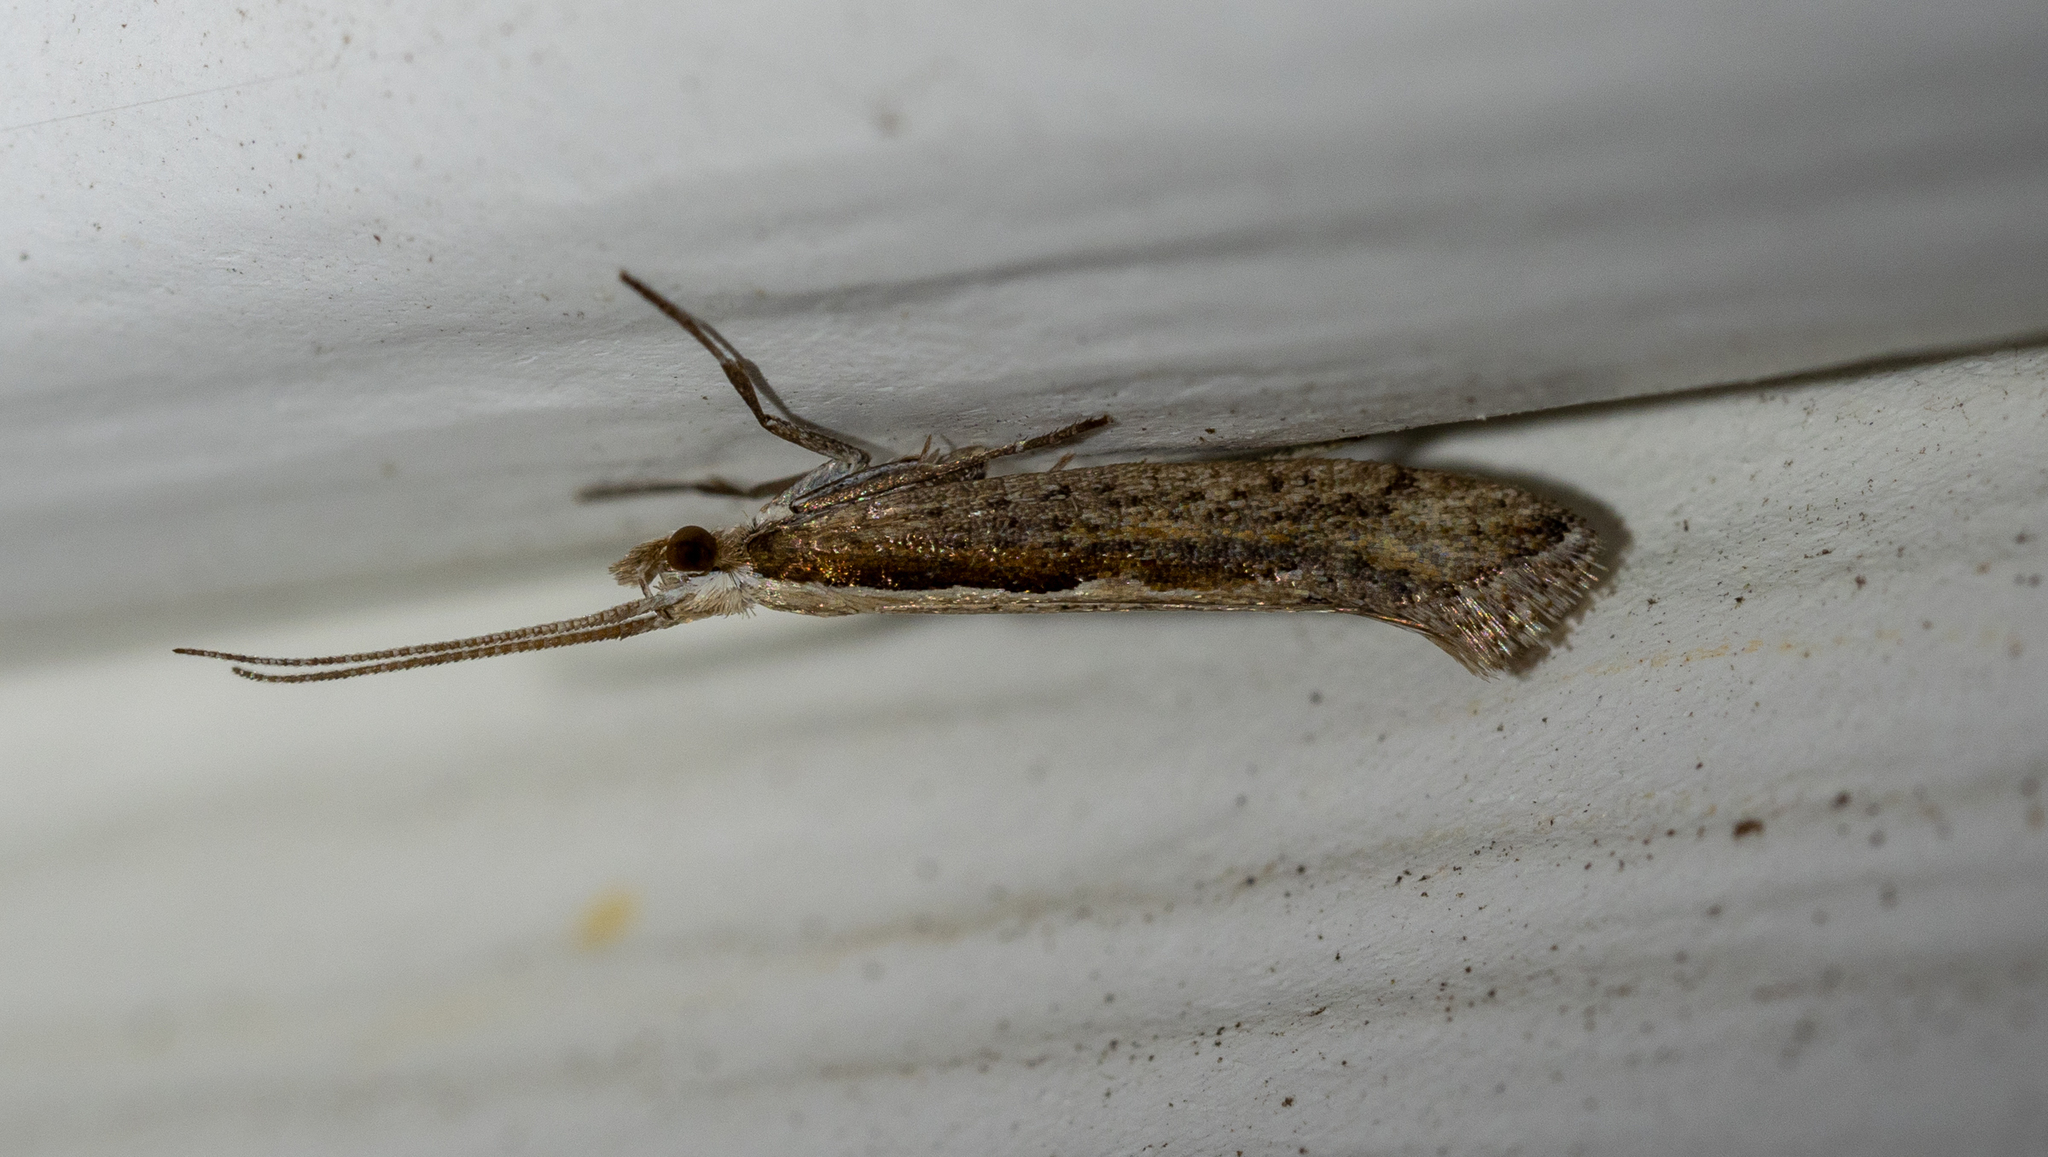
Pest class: diamondback_moth